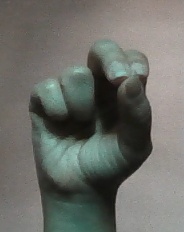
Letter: gaaf